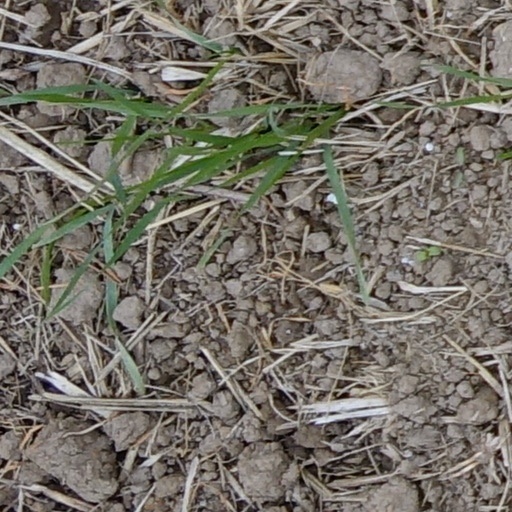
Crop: wheat